Johannes August Winter

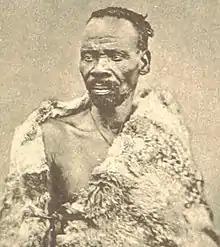
Sekhukhune I.

In 1880, the Winters were asked to establish a mission station at Thaba Mosego, the vanquished capital of the Pedi king, Sekhukhune, who had been defeated the year before by an army of British, Boer and Swazi soldiers. In 1881, Sekhukhune was released from prison by the British and returned to his old domain, where a strong working relationship developed between him and Winter. Sekhukhune even went so far as to propose a betrothal of Winter's infant daughter, Anna, as a future wife of his. This was initially rejected by Winter, but in time he agreed, on condition that Anna would have the final say once she came of age.